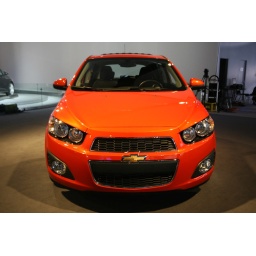
Given the name change, they should have shown it in blue, with red &amp;amp; white wheels.